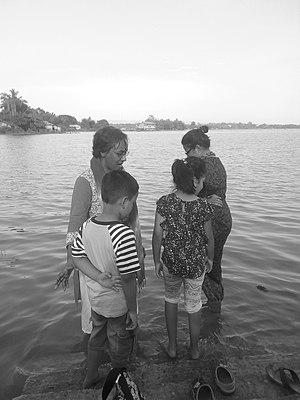
Le lac Kaptai est le plus grand lac artificiel du Bangladesh. Il est situé dans le Kupazila de Kaptai, dans le district de Rangamati de la division de Chittagong. Le lac a été créé suite à la construction du barrage de Kaptai sur la rivière Karnaphuli, dans le cadre du projet hydroélectrique de Karnaphuli. La profondeur moyenne du lac Kaptai est de 30 m et la profondeur maximale est de 150 m.